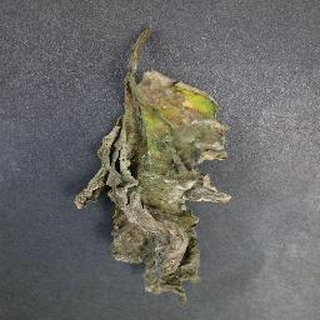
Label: tomato_late_blight